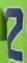
Number: 2